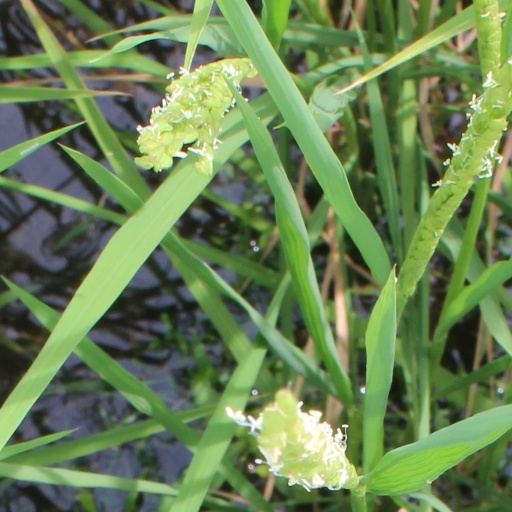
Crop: rice